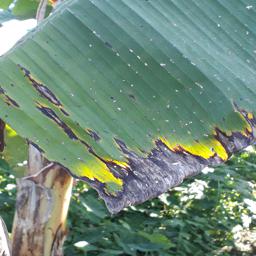
Label: POTASSIUM DEFICIENCY